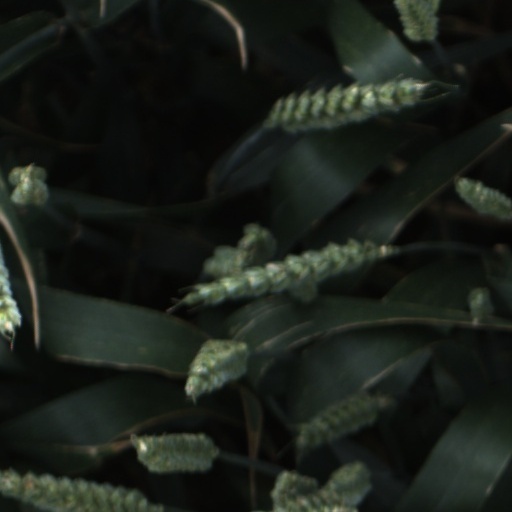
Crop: wheat